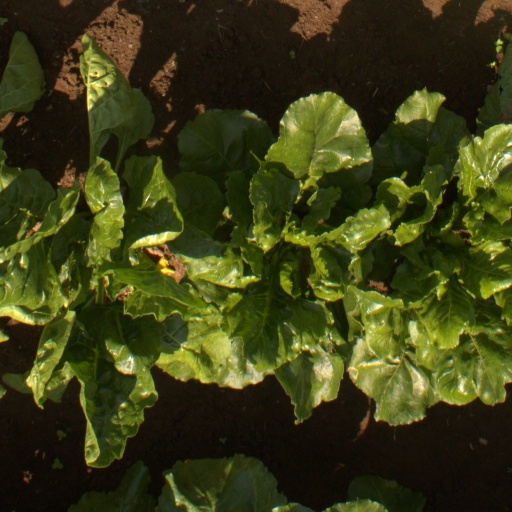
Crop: sugar beet